1919 Soviet invasion of Ukraine

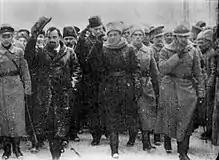
Symon Petliura (center), commander-in-chief of the Ukrainian People's Army, and Volodymyr Vynnychenko (left), leader of the Ukrainian Social Democratic Labour Party.

In the face of the invasion, treating the Red Army's march as an expression of Russian imperialism, Vynnychenko's Ukrainian socialists supported the defense of the country's independence. However, it turned out to be impossible to successfully repel the march of the Ukrainian Front, as the forces loyal to the Directorate were dwindling with each passing day. The Ukrainian national movement did not have a broad social base, being the domain of mainly a narrow intelligentsia. In addition, the Directorate was weakened by internal disputes between nationalists and socialists. At the end of January, only 21,000 soldiers remained loyal to the Ukrainian government. On 23 January, Symon Petliura began the evacuation of military personnel from the capital to avoid a battle, the outcome of which would be a foregone conclusion.